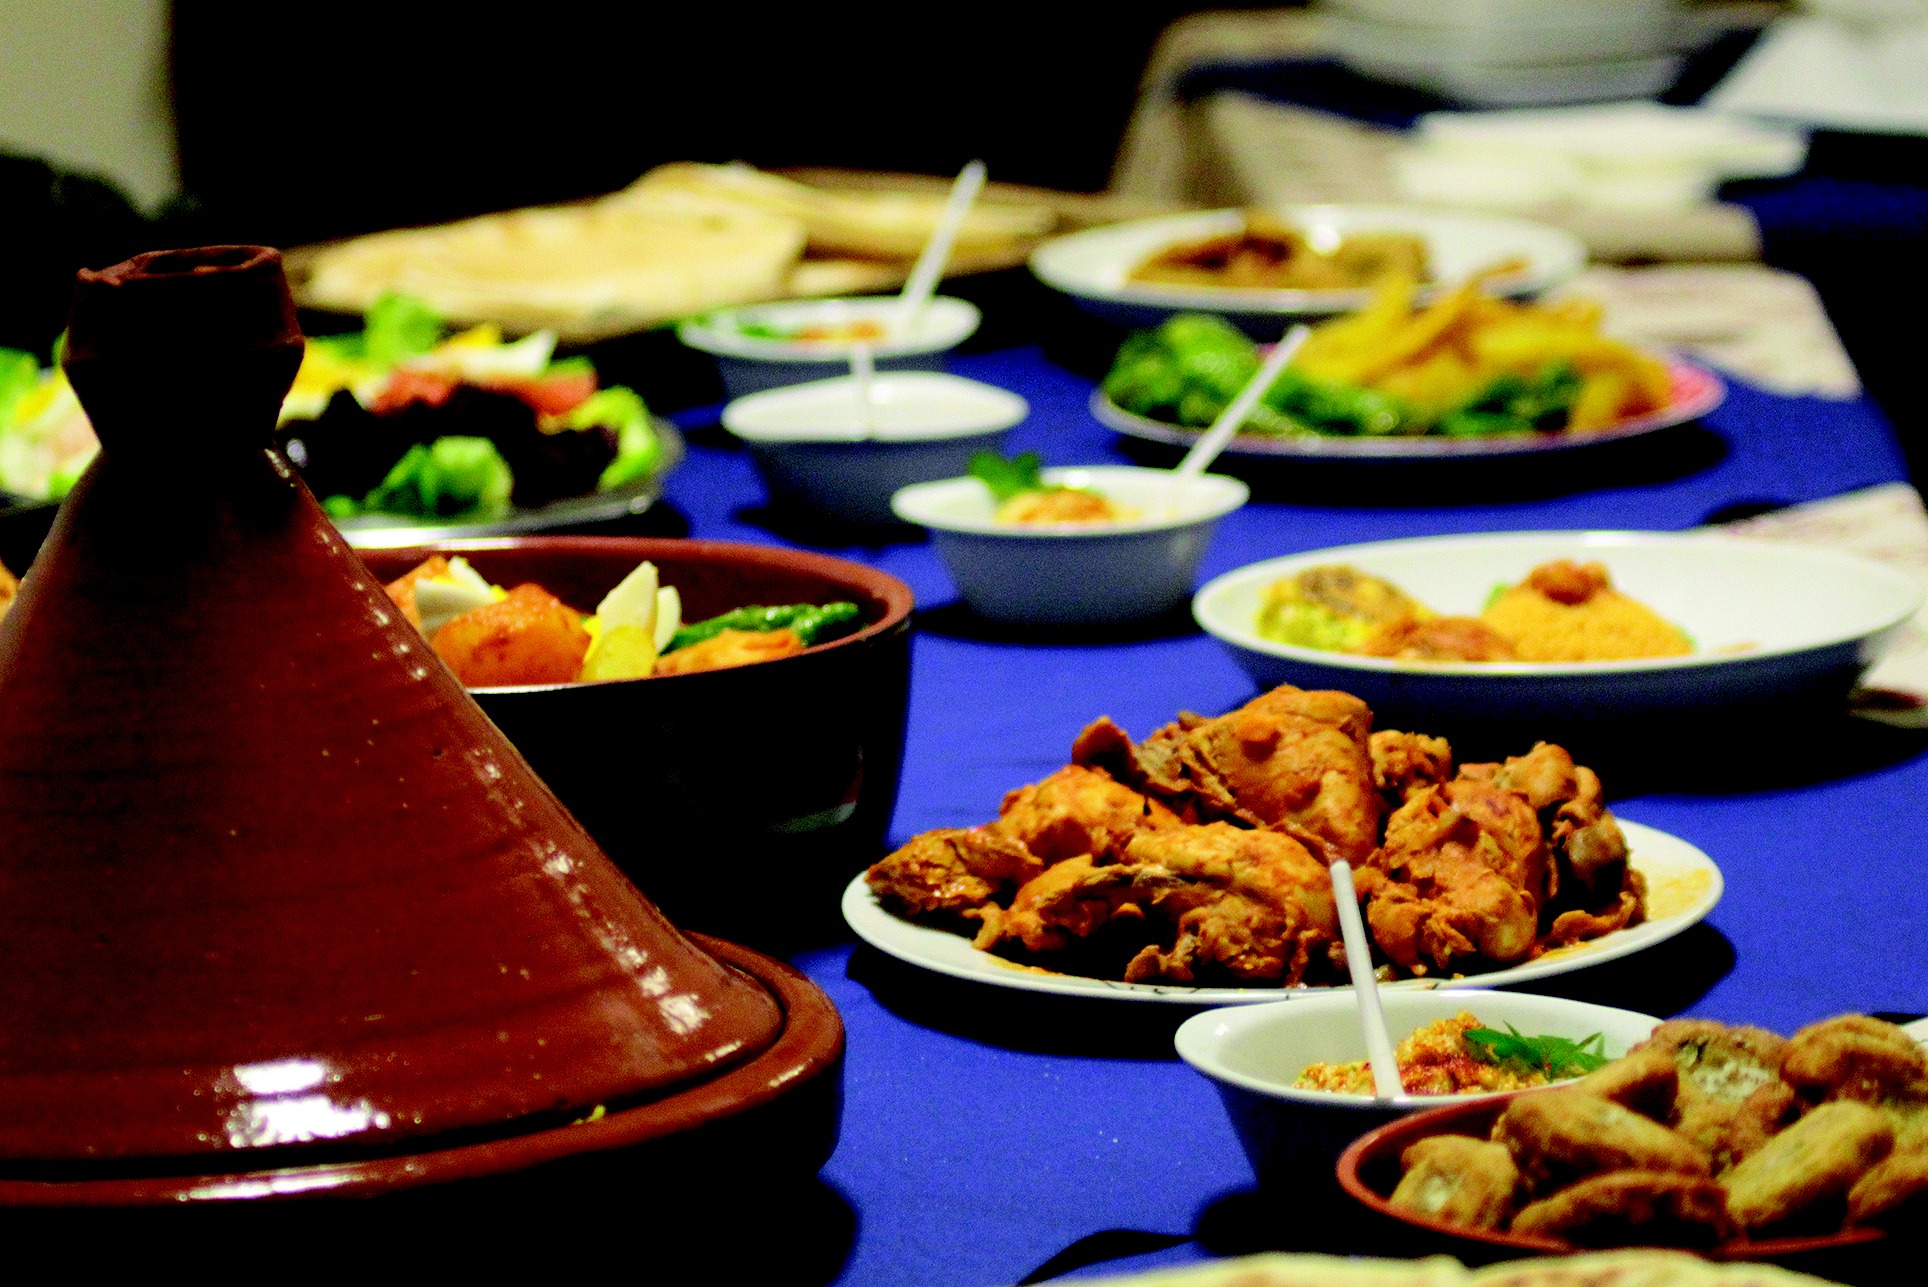
dish, meal, food, chili, cooking, vegetable, africa, lunch, cuisine, delicious, stew, close up, asian food, dinner, morocco, supper, sense, tajine